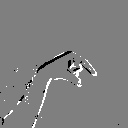
ASL letter: q